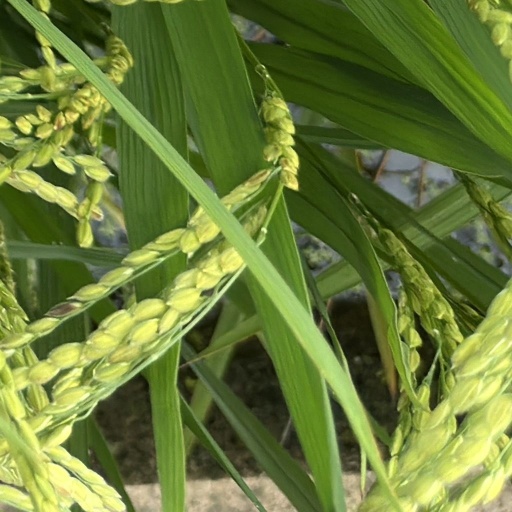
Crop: rice